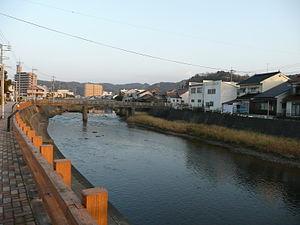
Hamada est une ville située dans la préfecture de Shimane, au Japon.